Microscope

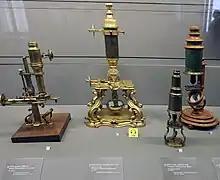
18th-century microscopes from the Musée des Arts et Métiers, Paris

Although objects resembling lenses date back 4,000 years and there are Greek accounts of the optical properties of water-filled spheres (5th century BC) followed by many centuries of writings on optics, the earliest known use of simple microscopes (magnifying glasses) dates back to the widespread use of lenses in eyeglasses in the 13th century. The earliest known examples of compound microscopes, which combine an objective lens near the specimen with an eyepiece to view a real image, appeared in Europe around 1620. The inventor is unknown, even though many claims have been made over the years. Several revolve around the spectacle-making centers in the Netherlands, including claims it was invented in 1590 by Zacharias Janssen (claim made by his son) or Zacharias' father, Hans Martens, or both, claims it was invented by their neighbor and rival spectacle maker, Hans Lippershey (who applied for the first telescope patent in 1608), and claims it was invented by expatriate Cornelis Drebbel, who was noted to have a version in London in 1619. Galileo Galilei (also sometimes cited as compound microscope inventor) seems to have found after 1610 that he could close focus his telescope to view small objects and, after seeing a compound microscope built by Drebbel exhibited in Rome in 1624, built his own improved version. Giovanni Faber coined the name "microscope" for the compound microscope Galileo submitted to the in 1625 (Galileo had called it the "occhiolino" 'little eye'). René Descartes ("Dioptrique", 1637) describes microscopes wherein a concave mirror, with its concavity towards the object, is used, in conjunction with a lens, for illuminating the object, which is mounted on a point fixing it at the focus of the mirror.